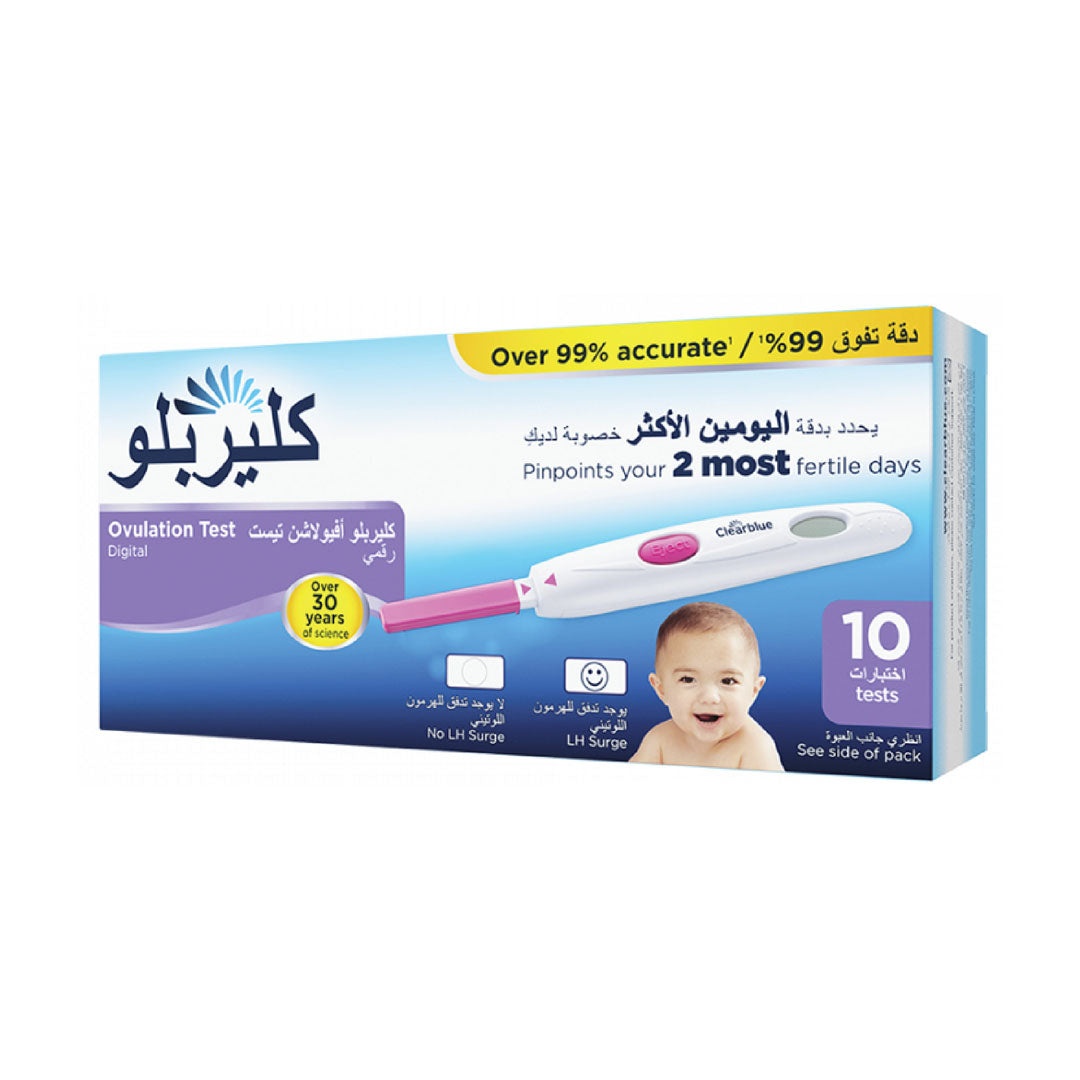
Clear Blue - Digital Ovulation Test X10
Clearblue digital ovulation test kit-clearblue with unique smiley face for unmistakably clear results-1 digital holder test and 10 tests -identifies typically 4 or more fertile days -tracks 2 key fertility hormones -smart technology and clear digital results -only brand with a re-usable reader
Brand: Clear Blue
Category: Health & Beauty > Health Care > Biometric Monitors > Fertility Monitors and Ovulation Tests > Ovulation Tests